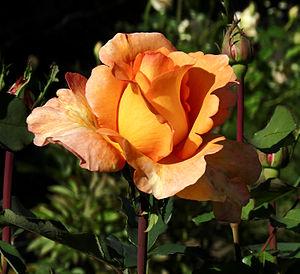
Louis de Funès, de son nom complet Louis de Funès de Galarza, est un acteur français né le 31 juillet 1914 à Courbevoie et mort le 27 janvier 1983 à Nantes.